Elfshadow

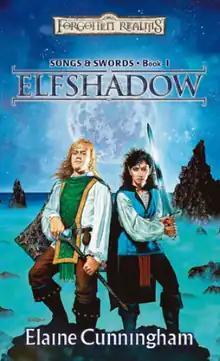

Elfshadow is a fantasy novel by Elaine Cunningham, set in the world of the Forgotten Realms, and based on the "Dungeons & Dragons" game.